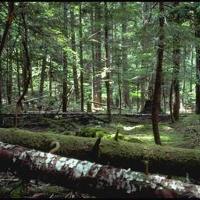
Weather: sun or clear